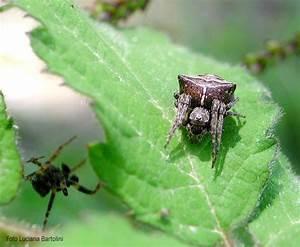
spider